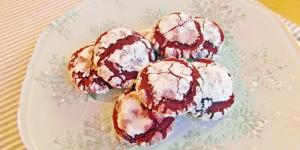
galletas red velvet